Hadley Fraser

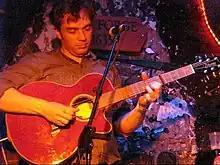
Fraser in 2013

Hadley Fraser (born Robert Hugh Fraser, April 21, 1980) is an English actor and singer. He made his West End debut as Marius Pontmercy in "Les Misérables". He also originated the role of Tiernan for his Broadway debut in "The Pirate Queen".